Rick Shapiro

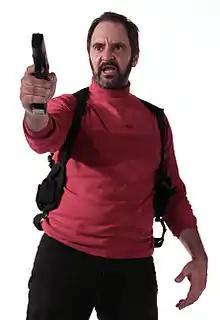
Rick Shapiro in the film "Timeless"

Rick Shapiro (born April 13, 1959) is a Los Angeles–based comedian and actor.